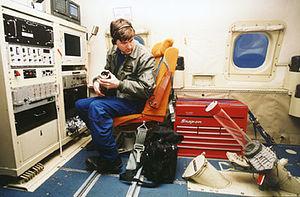
Une catasonde est un type particulier de radiosonde. Il s'agit d'un appareil lâché en vol d'un aéronef, avec ou sans parachute, afin de recueillir des données environnementales de l’atmosphère lors de la chute vers le sol. Cette sonde ressemble à un obus ou un cylindre et contient les instruments. La forme donne moins de prise au vent lors de la chute.
Une radiosonde, en météorologie, est un appareil constitué d'un ensemble de capteurs pour mesurer les caractéristiques de l'atmosphère depuis le niveau du sol jusqu'à une altitude pouvant dépasser 35 000 mètres. On y retrouve un thermomètre, un baromètre et un hygromètre. L'appareil est également muni d'un émetteur radio qui transmet en continu les données des capteurs. La radiosonde est emportée par un ballon-sonde, gonflé à l'hélium ou à l'hydrogène, et elle est suivie au radar, par positionnement GPS ou par LORAN-C ce qui permet en plus de calculer sa vitesse de déplacement et donc la direction et la force des vents en altitude. On l'appelle aussi sonde radiovent si sa fonction est surtout pour mesurer les vents en altitude.